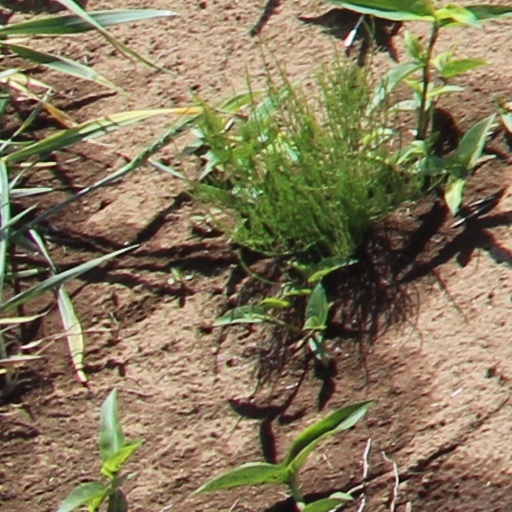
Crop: wheat